Dave Righetti

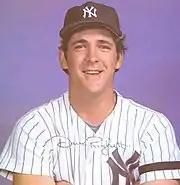
Righetti in 1981

Though Righetti pitched well in spring training in 1981, the Yankees did not have room for him on their roster, so he began the season with Columbus. After he pitched to a 5–0 record and 1.00 ERA with 50 strikeouts in 45 innings, the Yankees recalled Righetti from Columbus in May 1981. He was assigned uniform number 19. The Yankees reserved numbers ending in 9 for pitchers they viewed as having promise: Dick Tidrow wore 19 for the Yankees, while Catfish Hunter wore 29, Ron Davis wore 39, and Guidry wore 49. Righetti pitched strongly as a starter for the Yankees, posting an 8–4 win–loss record in 15 games started, with a 2.06 earned run average (ERA) and 89 strikeouts in 105 innings pitched during the 1981 season. Righetti won the American League's Rookie of the Year award, beating Rich Gedman and Bob Ojeda. Righetti defeated the Milwaukee Brewers twice during the 1981 American League Division Series. The Yankees reached the World Series that year; however, he was knocked out of game three of the 1981 World Series early, which was won by the Los Angeles Dodgers.